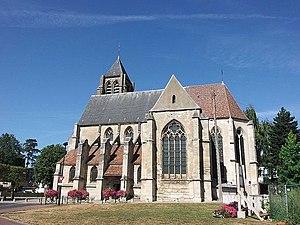
Église Saint-Gervais-et-Saint-Protais de Bessancourt This building is indexed in the Base Mérimée, a database of architectural heritage maintained by the French Ministry of Culture,
Bessancourt est une commune française située dans le département du Val-d'Oise, en région Île-de-France.